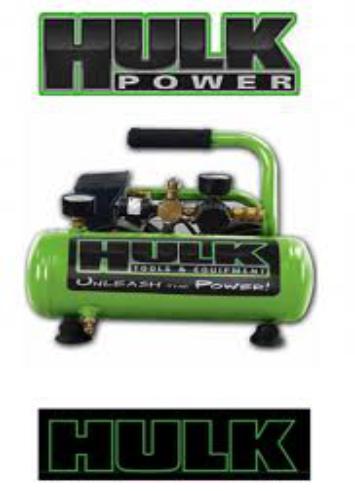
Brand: Hulk
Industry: Necessities